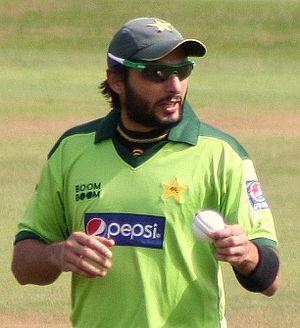
Sahibzada Mohammad, Shahid Khan Afridi, dit Shahid Afridi, est un joueur de cricket international pakistanais né le 1ᵉʳ mars 1980 dans l'agence de Khyber. Il débute avec l'équipe du Pakistan en 1996 en One-day International puis dispute en 1998 son premier test-match.